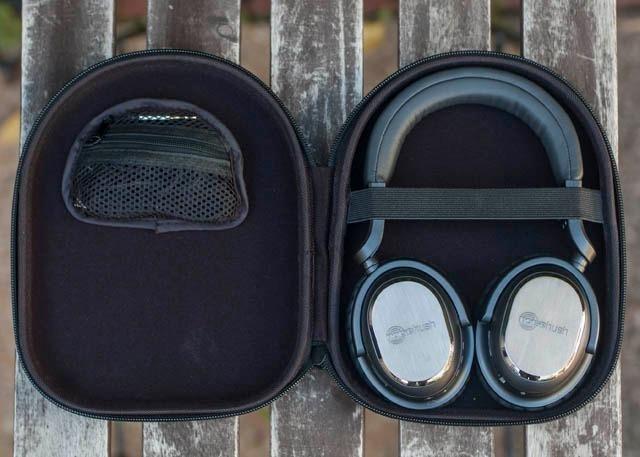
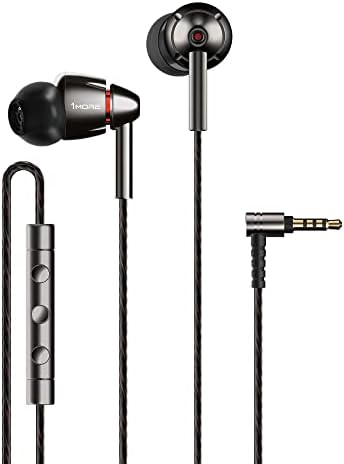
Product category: headphones
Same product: no